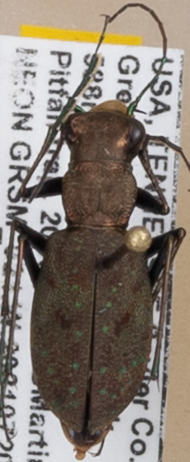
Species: Cylindera unipunctata
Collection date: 2021-07-20
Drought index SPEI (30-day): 0.382
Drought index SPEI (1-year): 1.25
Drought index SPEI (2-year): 1.962